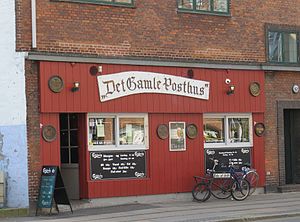
Værtshus
Facaden til værtshuset Det Gamle Posthus på Borups Allé i København.
Et værtshus er et serveringssted, der har bevilling til at udskænke øl og spiritus. Nogle værtshuse serverer desuden enkle retter. Et værtshus rummer ofte en eller flere spillemaskiner samt billardborde, rafflebægere og dart.